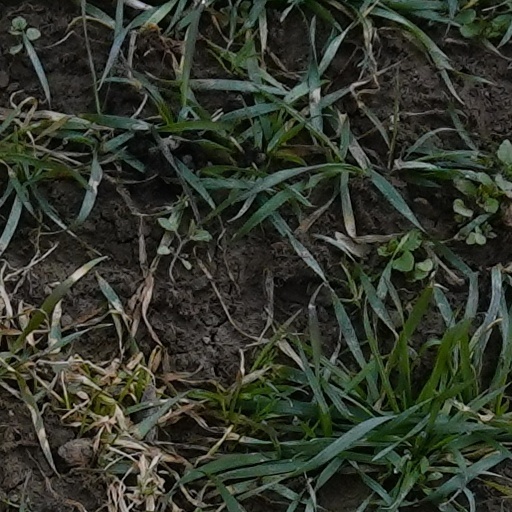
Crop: wheat